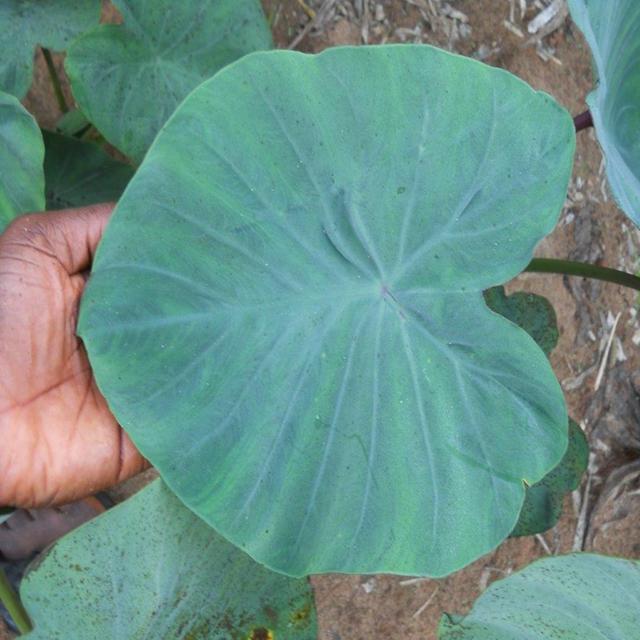
Label: Healthy